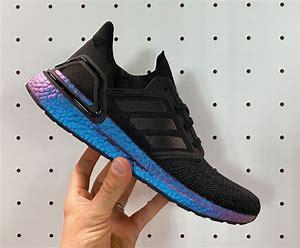
Brand: Adidas
Model: Ultra Boost 20